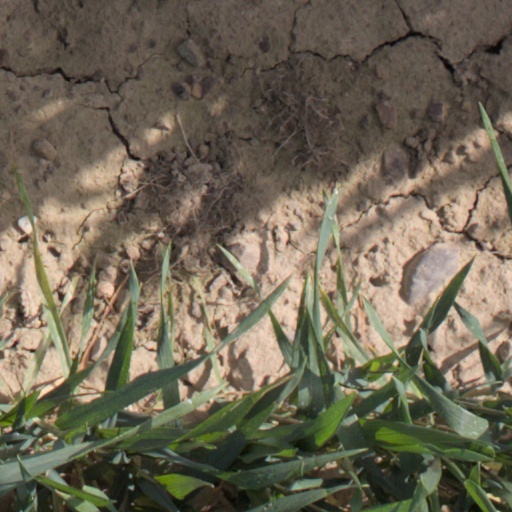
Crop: wheat